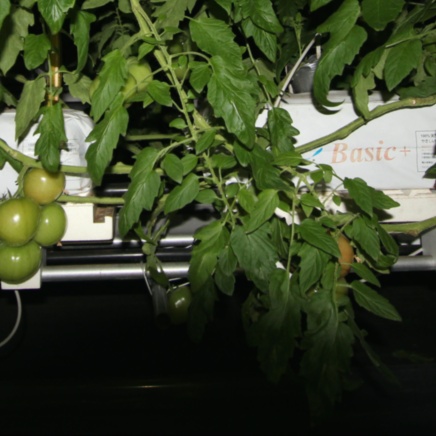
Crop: tomato